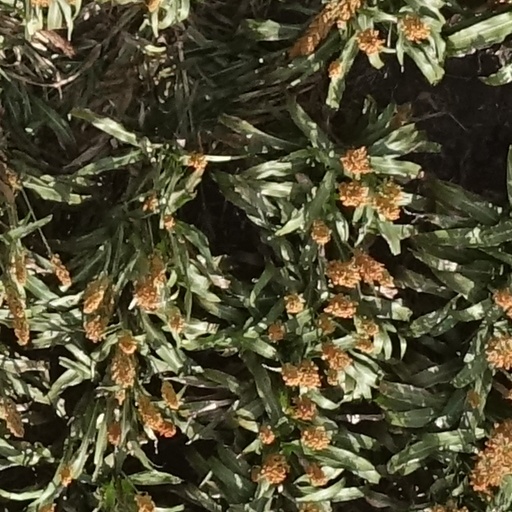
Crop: sorghum